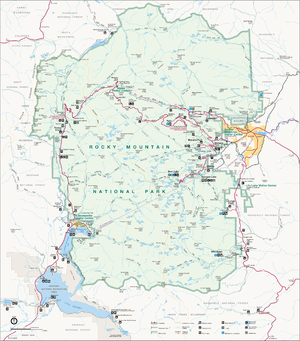
Rocky Mountain National Park
Kort over nationalparken
Rocky Mountain National Park er en nationalpark i delstaten Colorado i USA. Parken blev etableret 26. januar 1915, og er på 1.078 km². Denne del af bjergkæden Rocky Mountains har økosystemer beliggende i varierende højder fra over 150 bredzonesøer til bjergøkosystemer og subalpine skove til alpin tundra. Et righoldigt dyreliv bestående af blandt andre muldyr, bighornfår, sortbjørne og pumaer, holder til i de vulkanske bjerge og gletsjerdale. Det over 4.000 meter høje bjerg Longs Peak og søen Bear Lake er populære udflugtsmål.